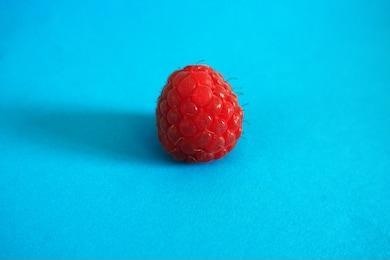
Label: raspberry